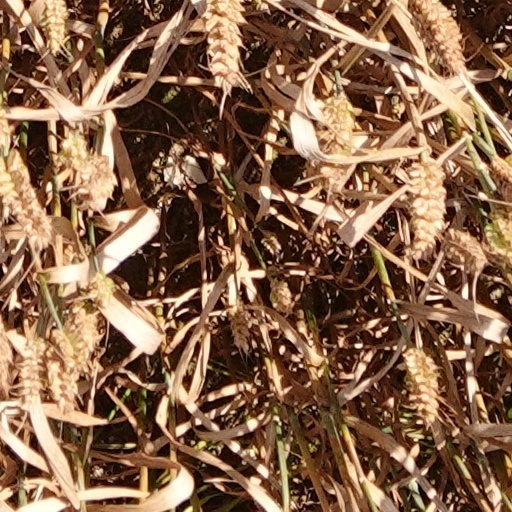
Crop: wheat